Bavarian S 2/6

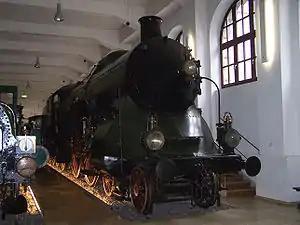
Bavarian S 2/6 in the Nuremberg Transport Museum

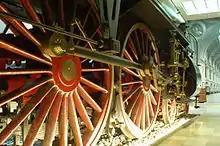
Driving gear of the S 2/6

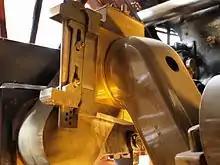
Crank axle of the S 2/6

The Royal Bavarian State Railways' sole class S 2/6 steam locomotive was built in 1906 by the firm of Maffei in Munich, Germany. It was of 4-4-4 wheel arrangement in the Whyte notation, or 2'B2' h4v in the UIC classification scheme, and was a 4-cylinder, von Borries, balanced compound locomotive. It was initially assigned No. 3201.